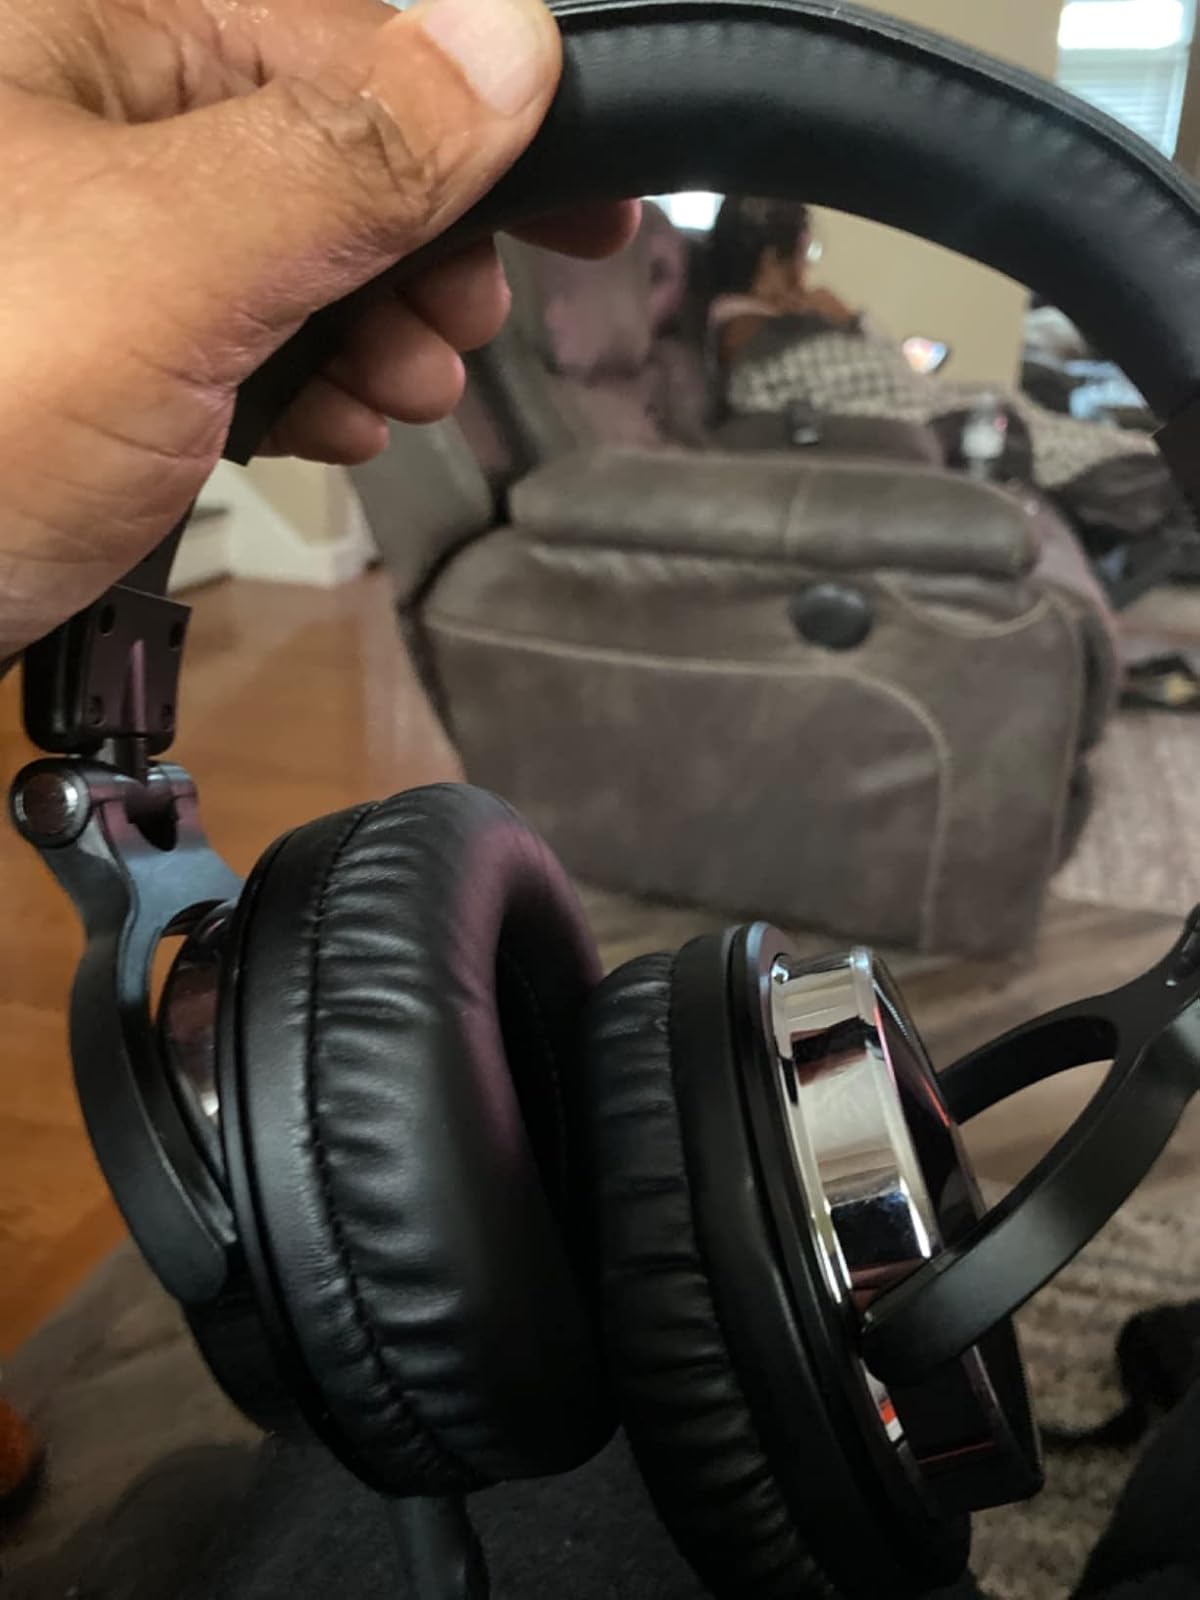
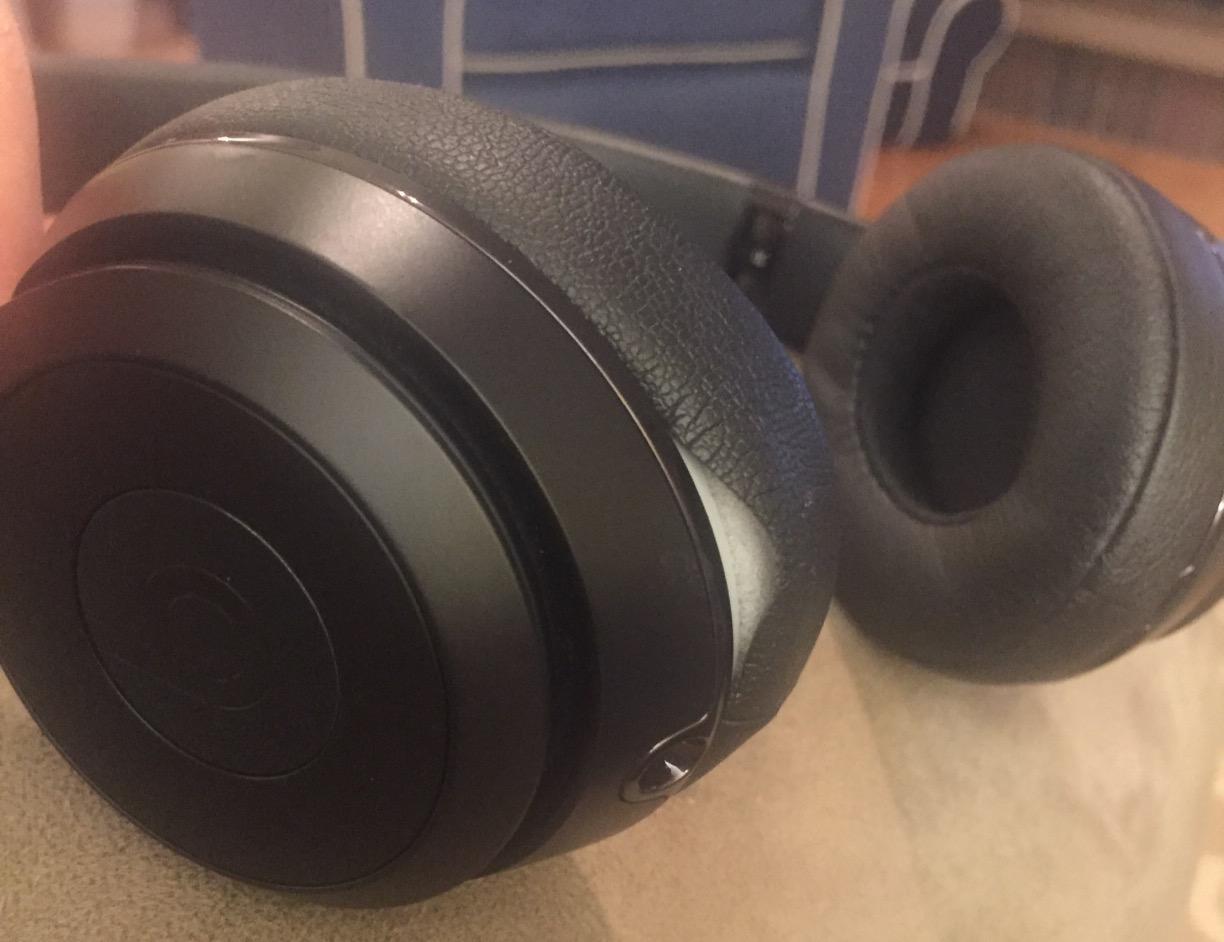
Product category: headphones
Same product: no